Velutina velutina

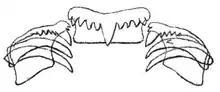
drawing of one row of teeth in the radula of "Velutina velutina"

The maximum body size is from 15 to 50 mm. The maximum recorded shell length is 27.5 mm.